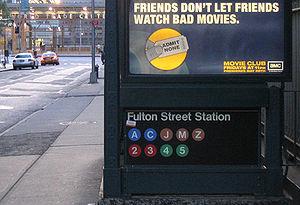
Le métro de New York est un réseau de transport métropolitain desservant la ville de New York aux États-Unis. La totalité des infrastructures et de la flotte appartient à la ville de New York, mais l'exploitation du réseau est confiée à la New York City Transit Authority, une branche de la Metropolitan Transportation Authority.